Cuirassiers Regiment (Italy)

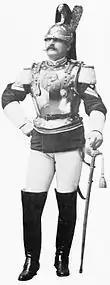
Uniform of a Cuirassier at the end of the 19th century.

On their basis the Cuirassier Unit was established on 7 February 1868 in Florence (the Italian capital at the time). It was formed by carabinieri on horseback reassigned to the force from Carabinieri Legions assigned in Florence, Milan and Bologna. They were organized into a company – today a British cavalry squadron – of 80 carabinieri; each wearing a black dragoon helmet with crest and a black breastplate with a cross on the chest, white suede trousers and white gauntlets, high boots and silver spurs. The armour was worn above the Carabiniere uniform and epaulettes. The division was subsequently formed on the occasion of the wedding between Princess Margherita of Savoy and Prince Umberto I. Since then it had been never been disbanded. Members of the “Company of His Highness's Cuirasses” ("Compagnia Corazze di Sua Altezza") used to wear the monogram of the King on their breastplates, which were similar to those previously worn by other units. The brand new unit had one captain commanding, 4 officers, 9 NCOs and 69 troopers alongside a trumpeter comprising it.